Freiwilliger Helfer der Volkspolizei

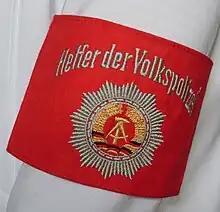
The red armband of the Voluntary Auxiliary of the Peoples´s Police

The FH was established by the East German government on 25 September 1952. Its function was to assist the "Volkspolizei" ("People's Police") in fighting crime and border violation and protecting public goods. The FH had the right to control traffic and were also called upon to take part in search and manhunt operations. Furthermore, there was intended to be an educational effect for the East Germans, because the FH volunteers were on patrol in residential areas and workplaces. The FH volunteers fulfilled their patrol missions in plain clothes, but were identifiable by their armband. The FH was disbanded a few days before German reunification in 1990.